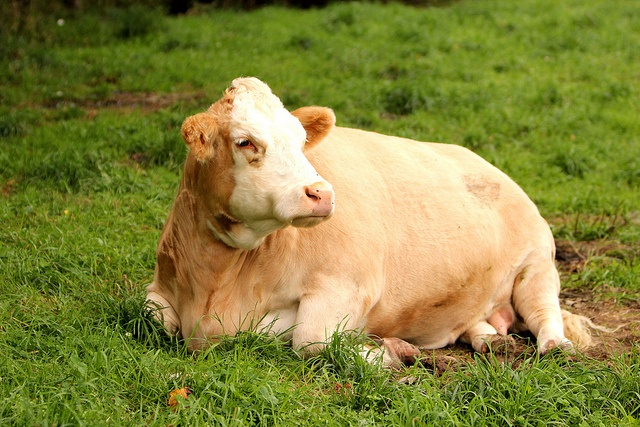
A brown and white cow laying on top of a grass covered field.
a close up of a cow laying on a field of grass
Light colored bovine resting in open grassy field.
Light brown cow laying comfortably in a field
A cow that is laying in some grass.